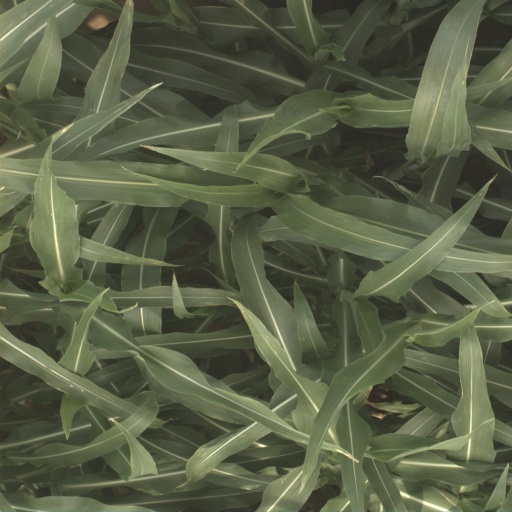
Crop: sorghum